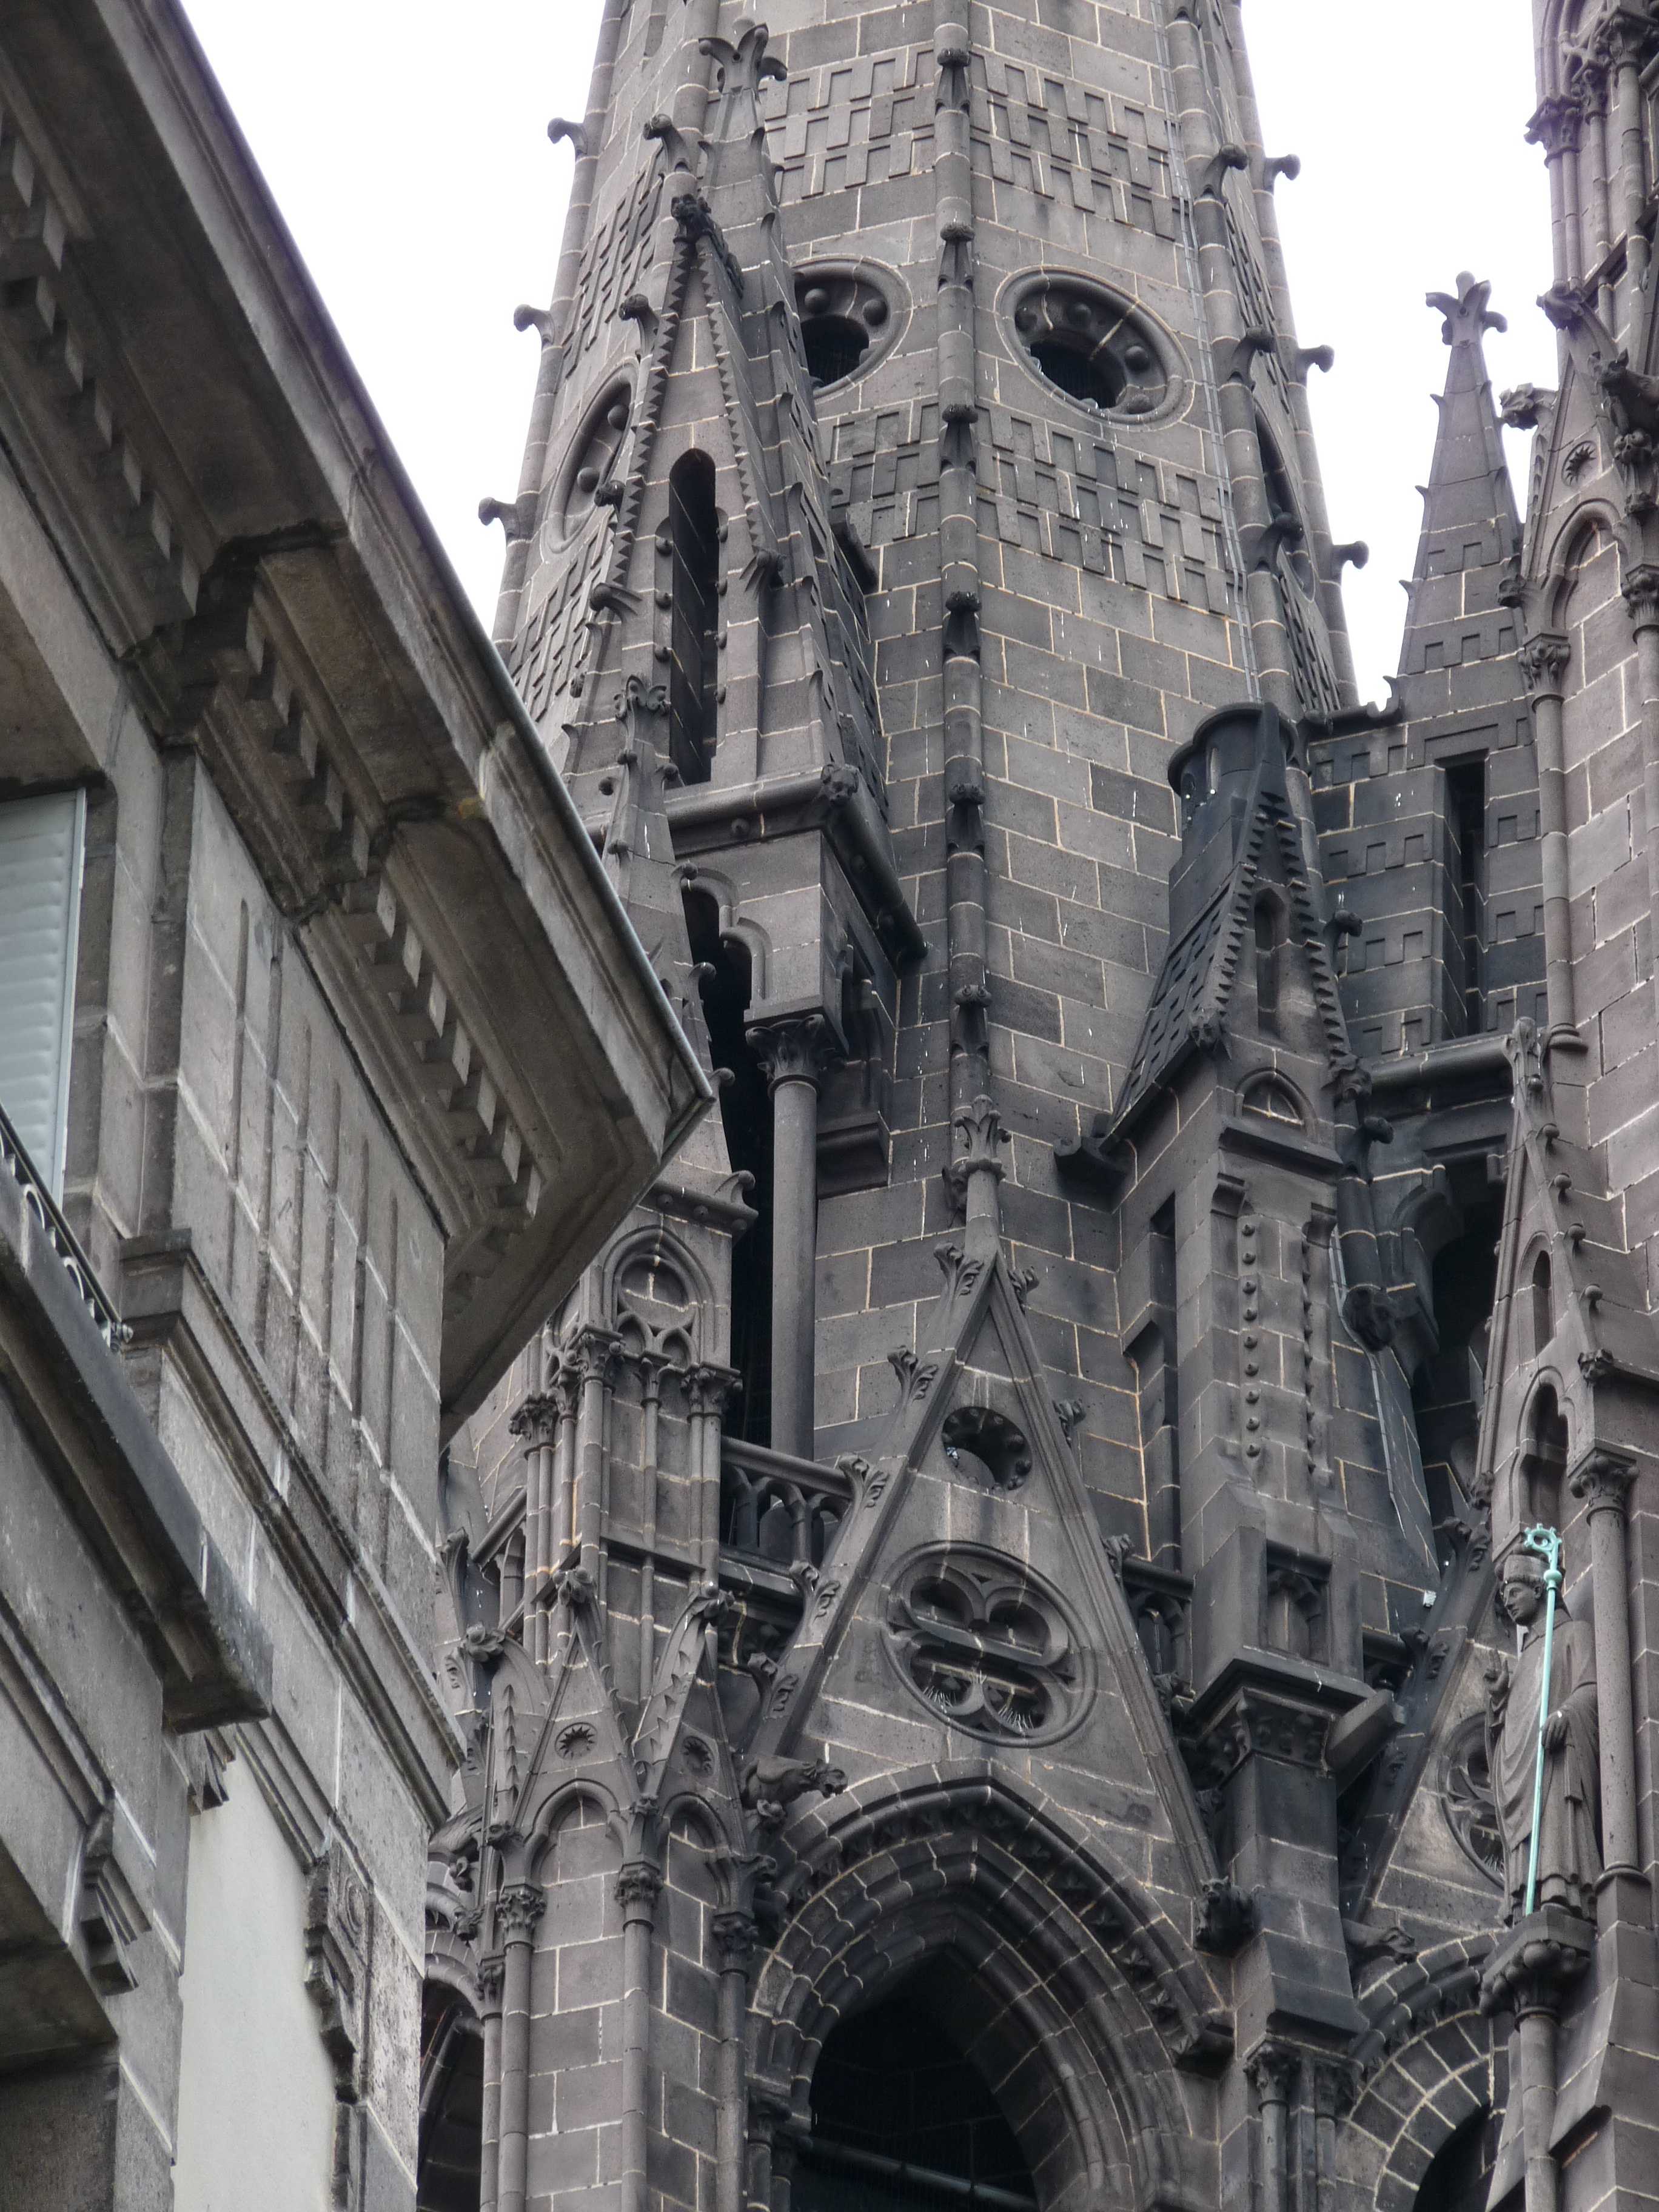
black and white, architecture, building, skyscraper, cityscape, france, tower, landmark, facade, church, cathedral, monochrome, place of worship, spire, metropolis, gothic architecture, tours, clermont ferrand, urban area, monochrome photography